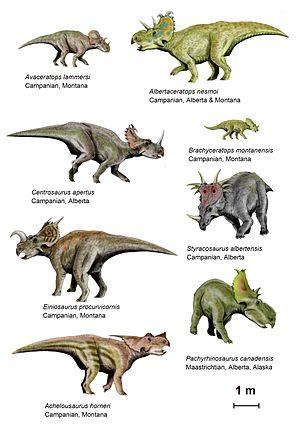
Les Centrosaurinae constituent l'un des deux clades de Ceratopsidae, un groupe éteint de dinosaures cératopsiens comprenant de grands herbivores quadrupèdes pourvus de cornes et de collerettes osseuses au niveau du crâne ; ils ont vécu au Crétacé supérieur en Amérique du Nord.